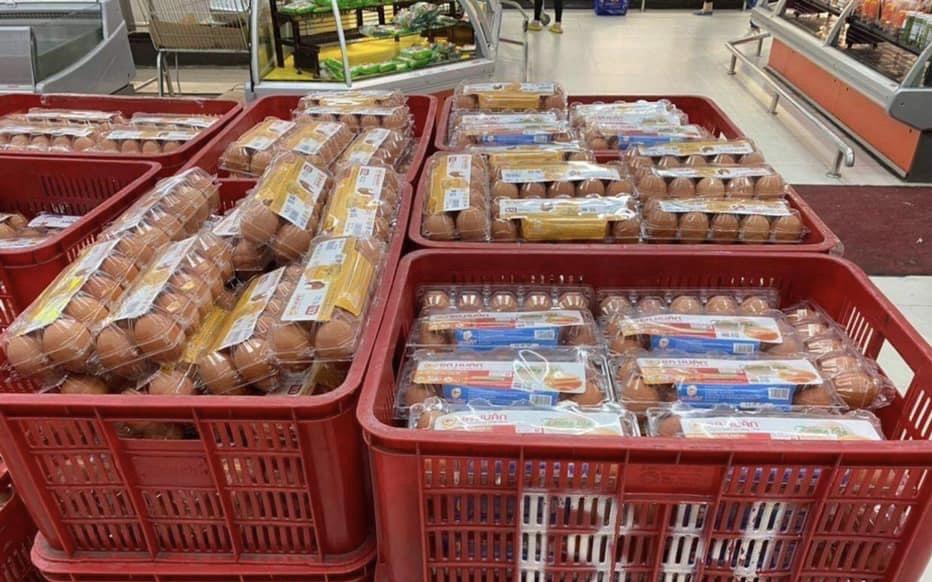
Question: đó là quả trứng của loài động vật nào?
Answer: của con gà